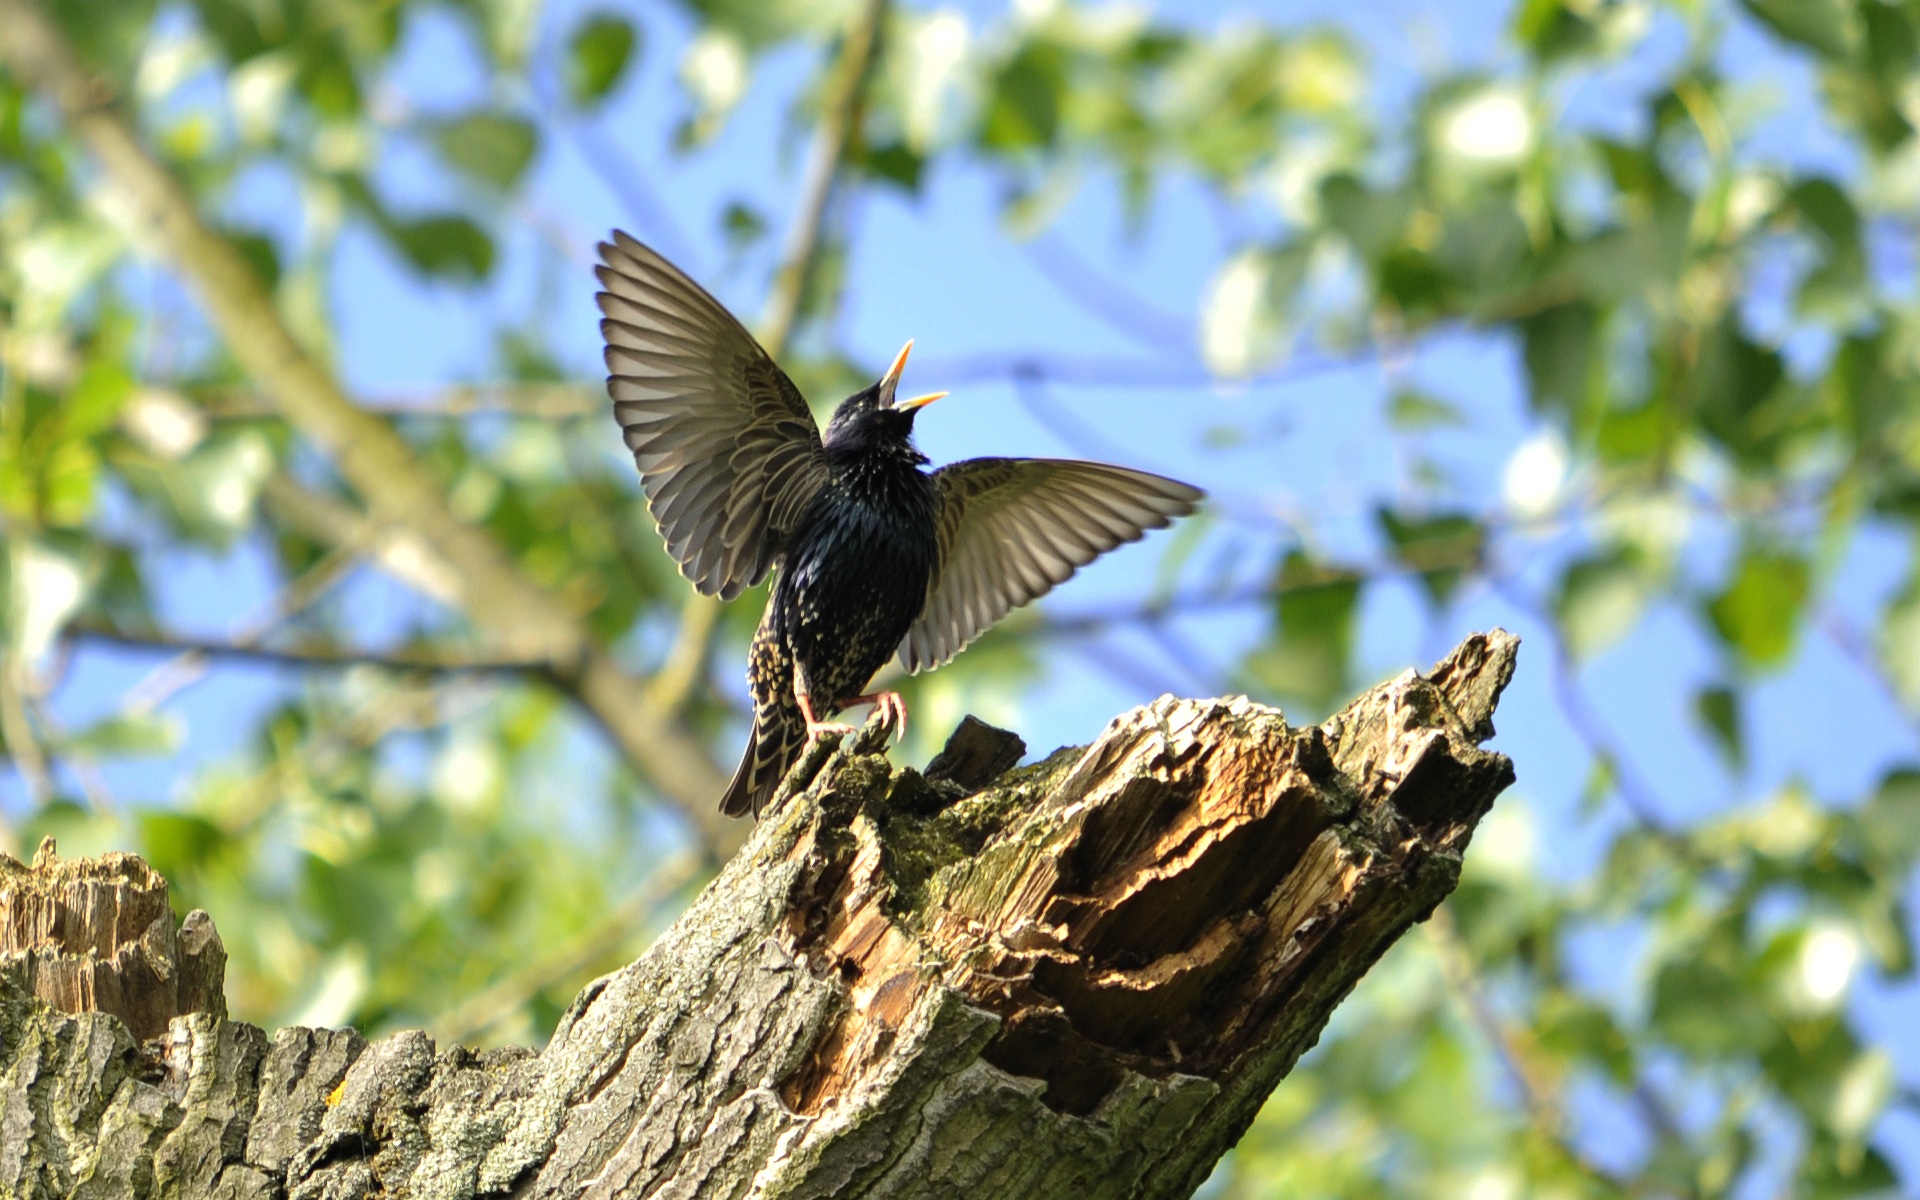
nature, branch, bird, wing, star, flower, wildlife, fauna, songbird, singing, vertebrate, large gold background, glory dress, perching bird